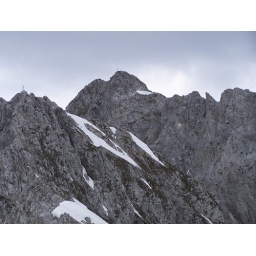
To of one of the mountain ranges around Inssbruck - I took a cable car up here